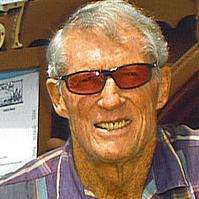
Age: 70